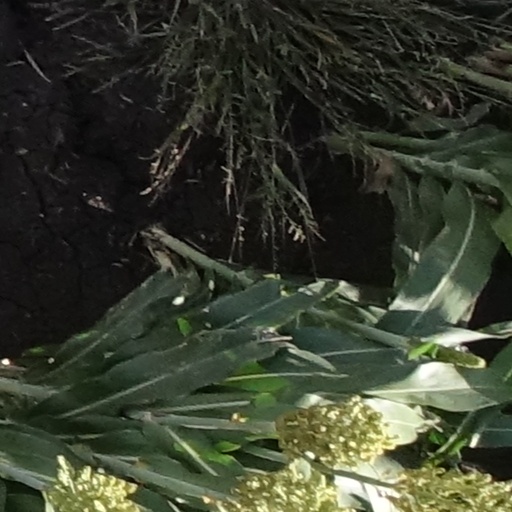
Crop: sorghum